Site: brandenburg
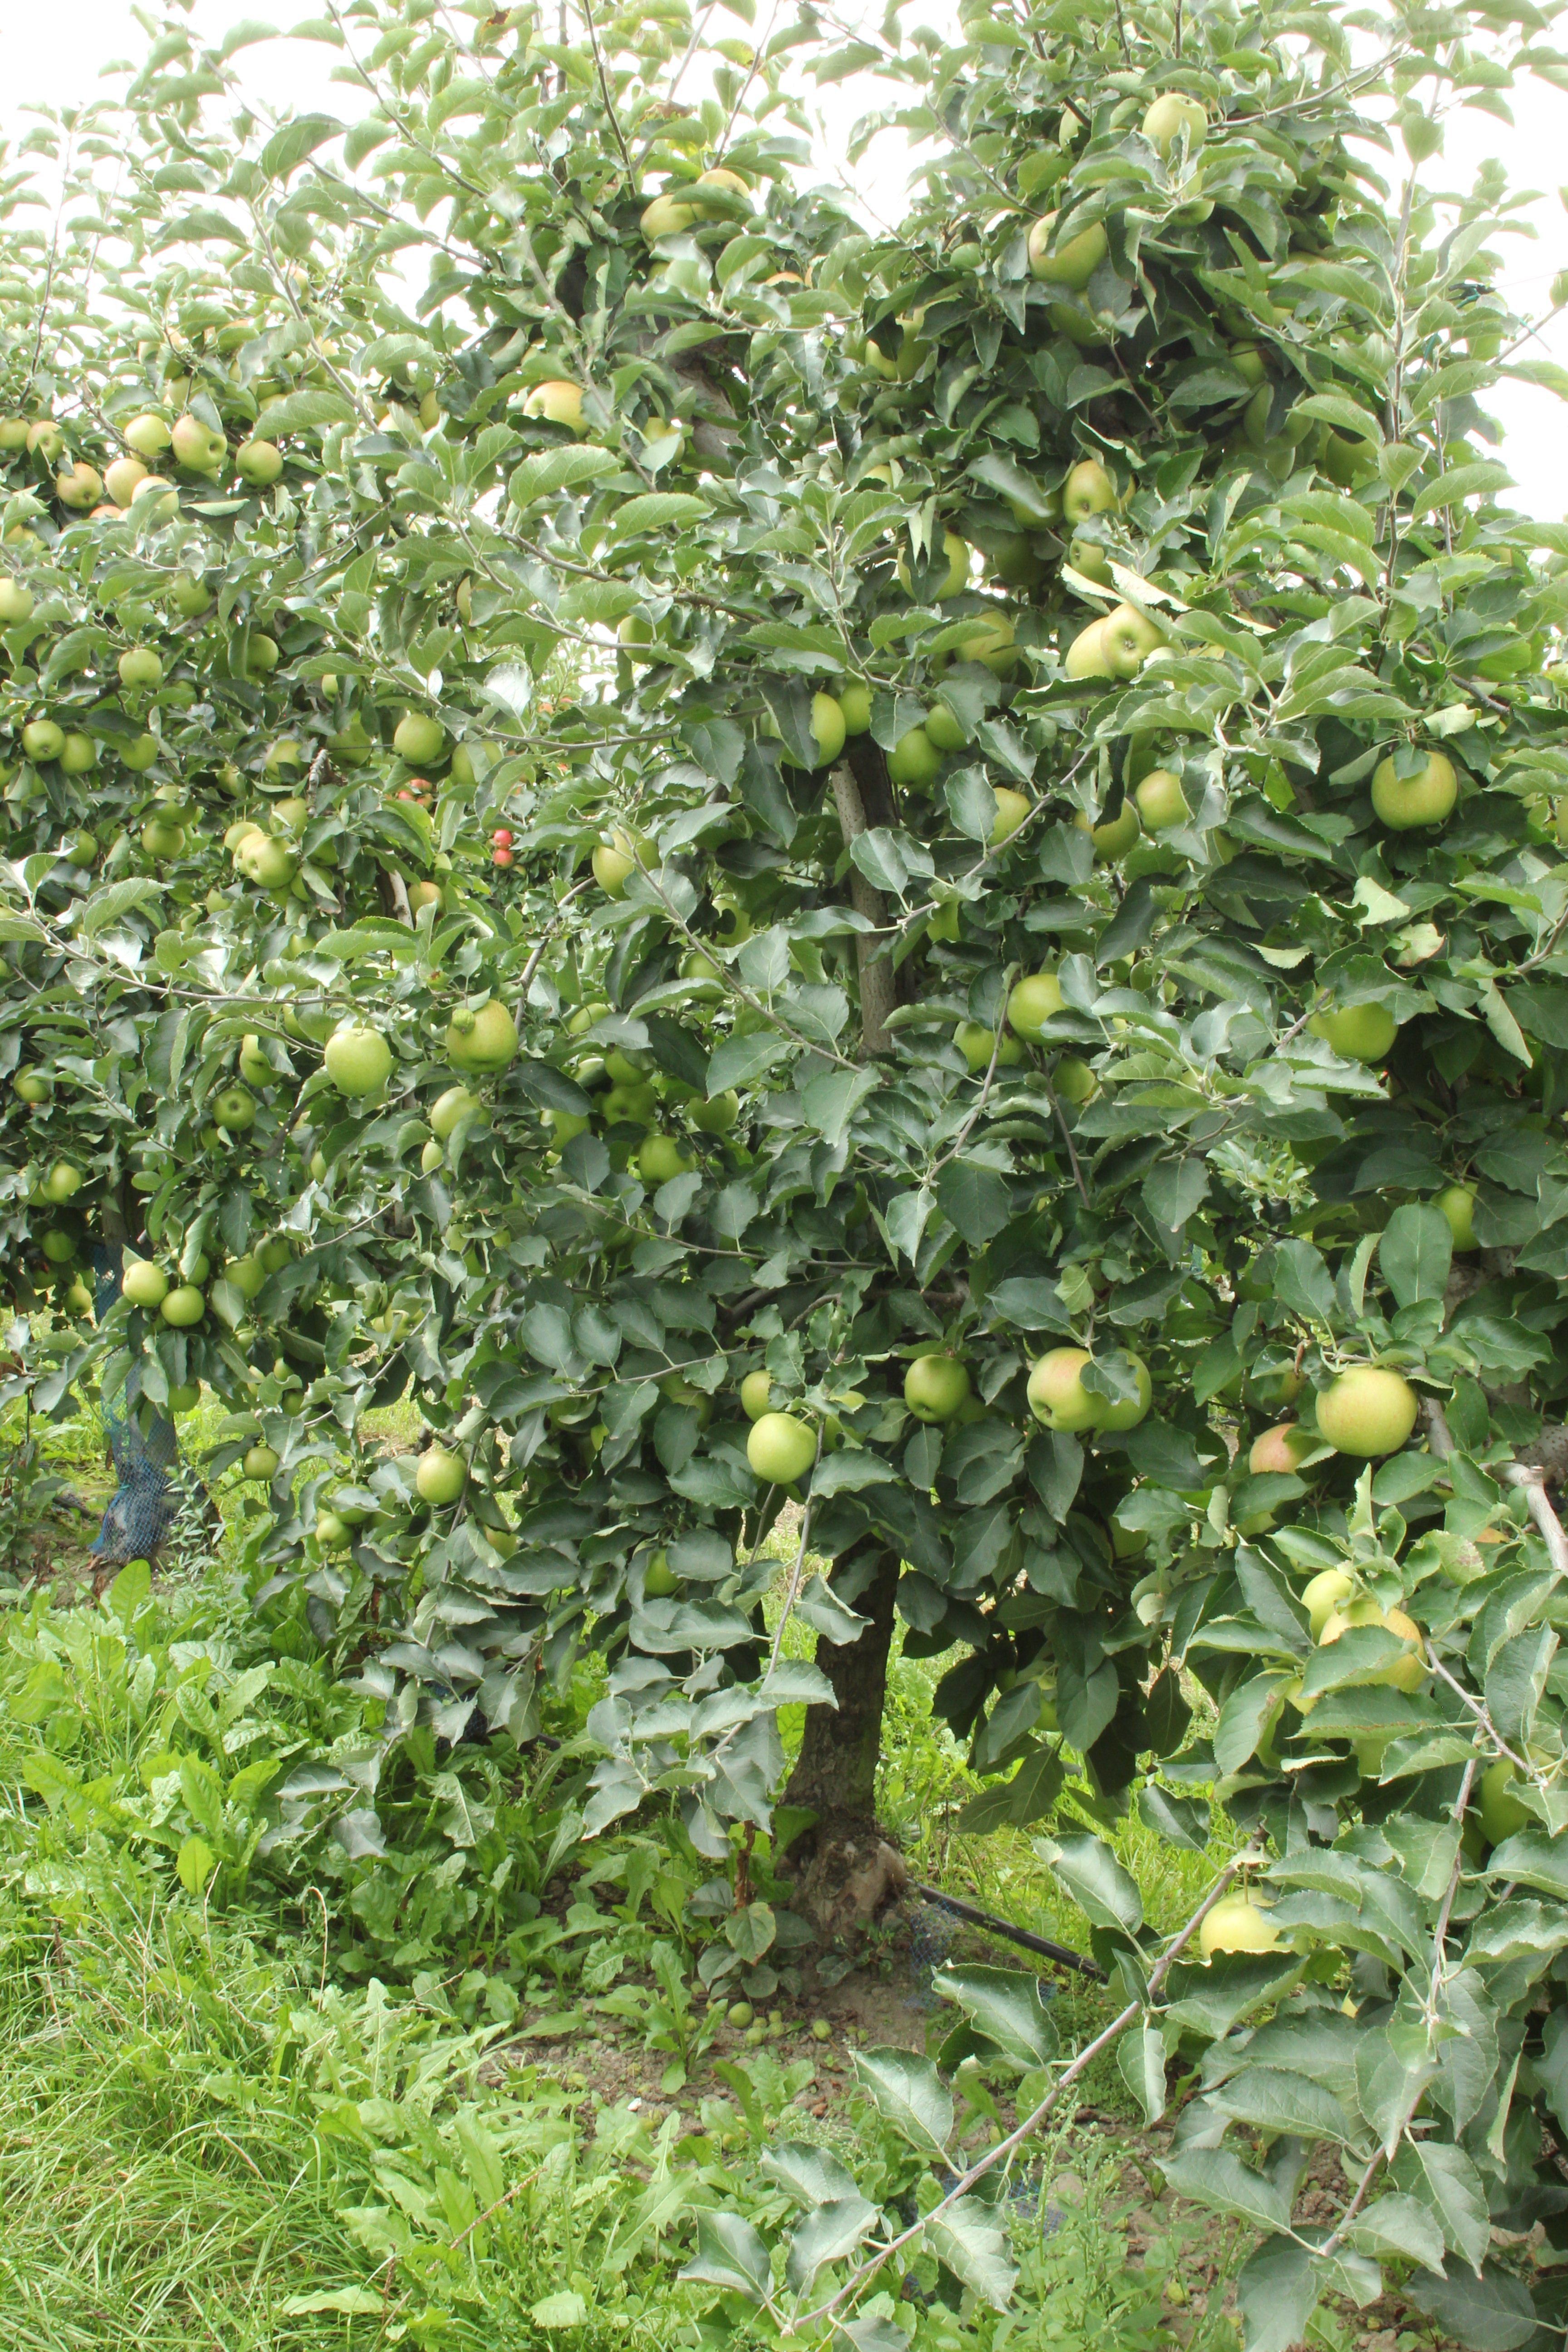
Growth stage (BBCH 87): Maturity of fruit and seed